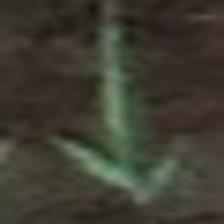
Label: single